Tiltmeter

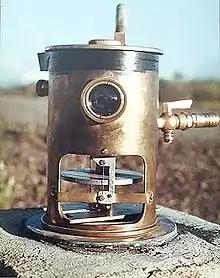
A tiltmeter on Mauna Loa, used to predict eruptions by measuring very small changes in the profile of the mountain.

A tiltmeter is a sensitive inclinometer designed to measure very small changes from the vertical level, either on the ground or in structures. Tiltmeters are used extensively for monitoring volcanoes, the response of dams to filling, the small movements of potential landslides, the orientation and volume of hydraulic fractures, and the response of structures to various influences such as loading and foundation settlement. Tiltmeters may be purely mechanical or incorporate vibrating-wire or electrolytic sensors for electronic measurement. A sensitive instrument can detect changes of as little as one arc second.